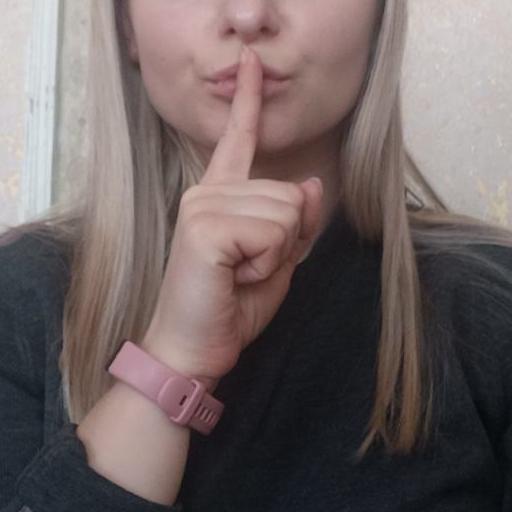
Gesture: mute